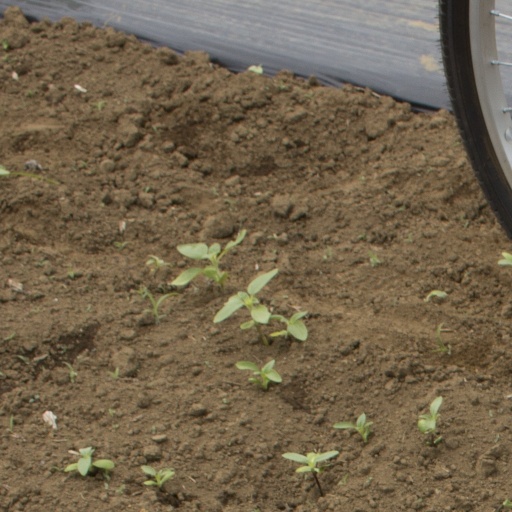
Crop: Jerusalem artichoke